Lensahn

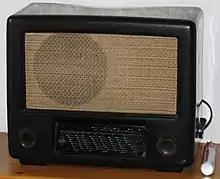
WILAG, Standard Super von 1948, Bakelite box

The sports club Turn- und Sportverein TSV Lensahn von 1924 e.V. was founded in 1924. During World War II its preliminary last annual general assembly took place in 1940.